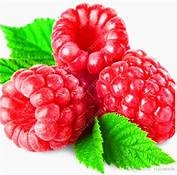
Label: raspberry